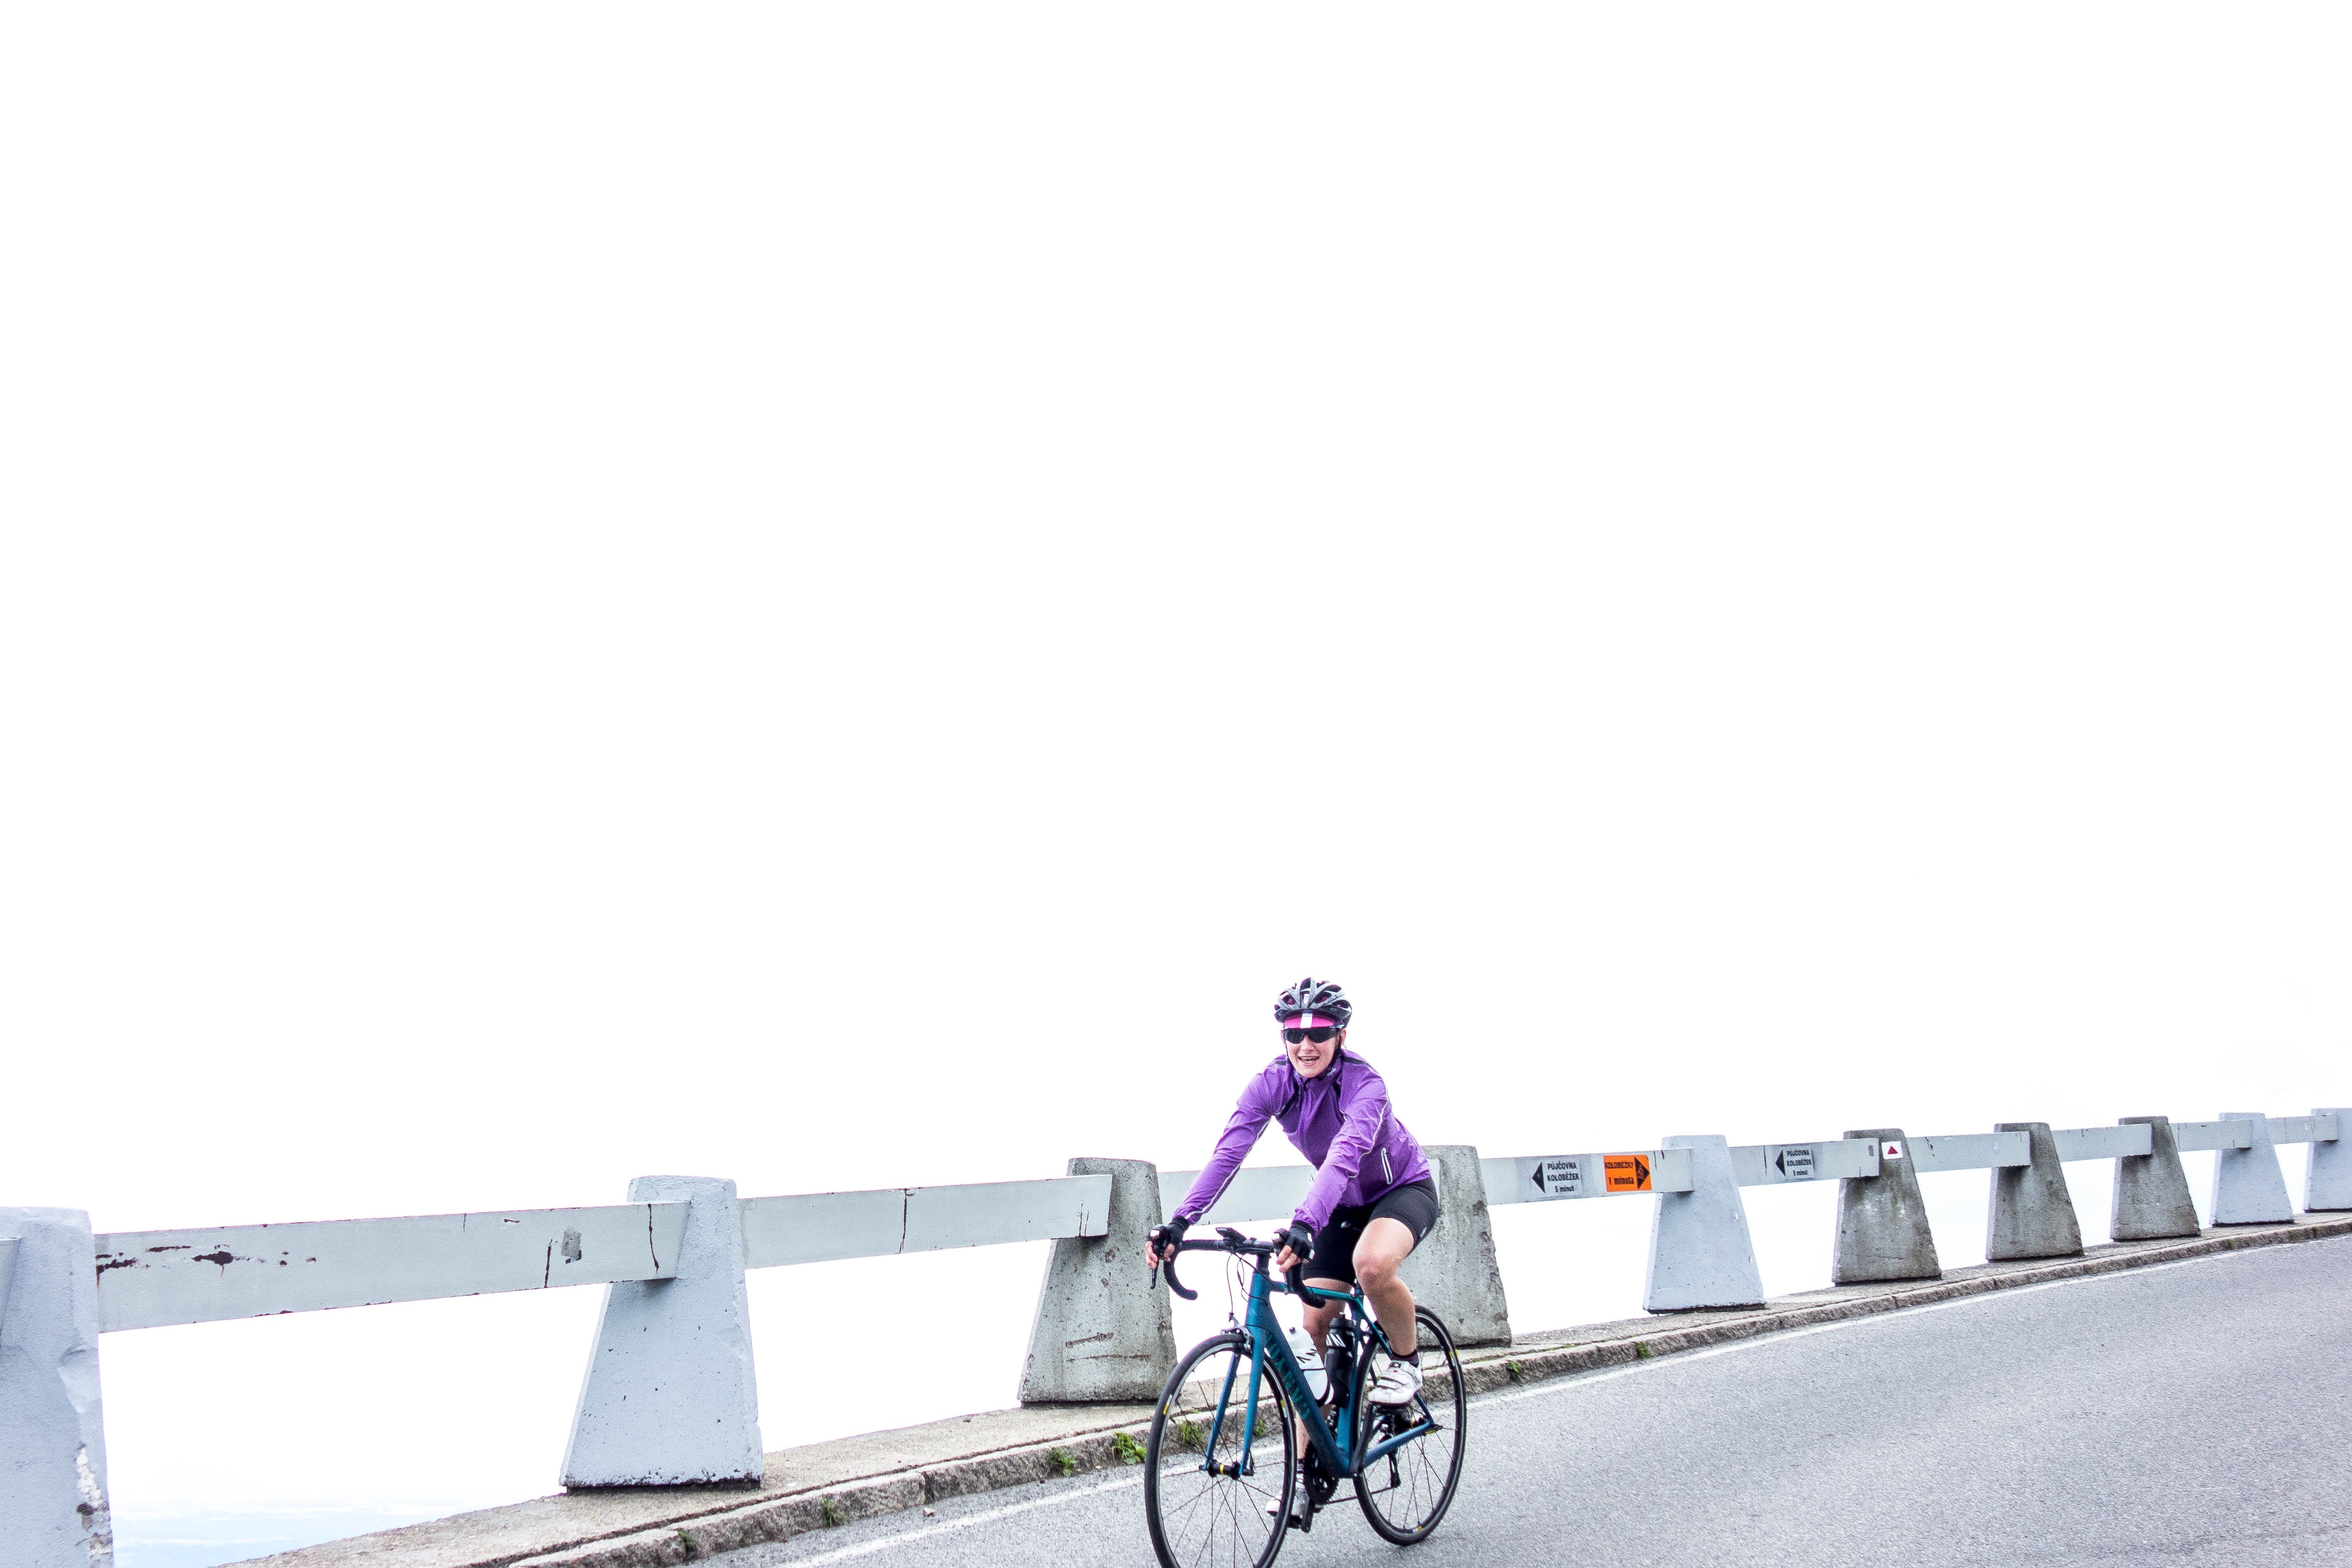
bicycle, vehicle, mountain bike, cycling, sports, road cycling, cycle sport, bicycle racing, road bicycle, racing bicycle